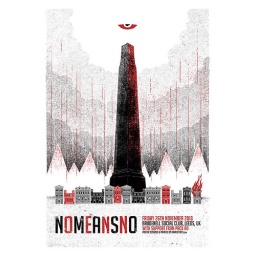
&lt;i&gt;&amp;quot;I see a tower against the sky,Beneath a red unblinking eye.&amp;quot;&lt;/i&gt;